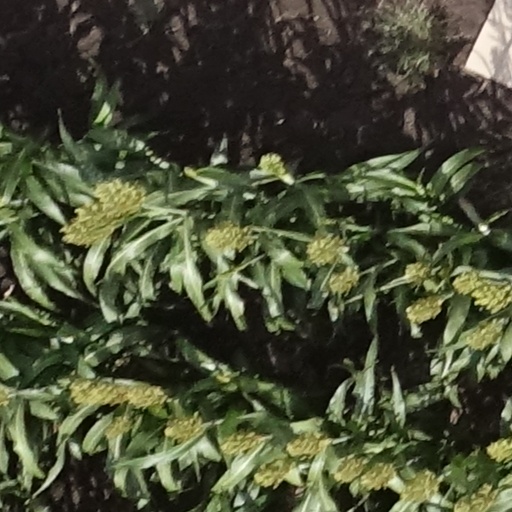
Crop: sorghum